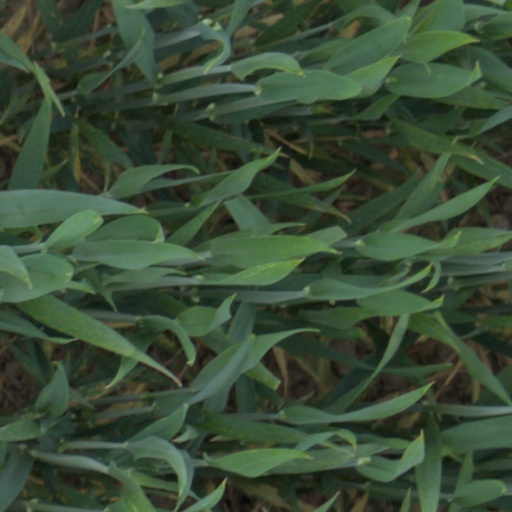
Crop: wheat